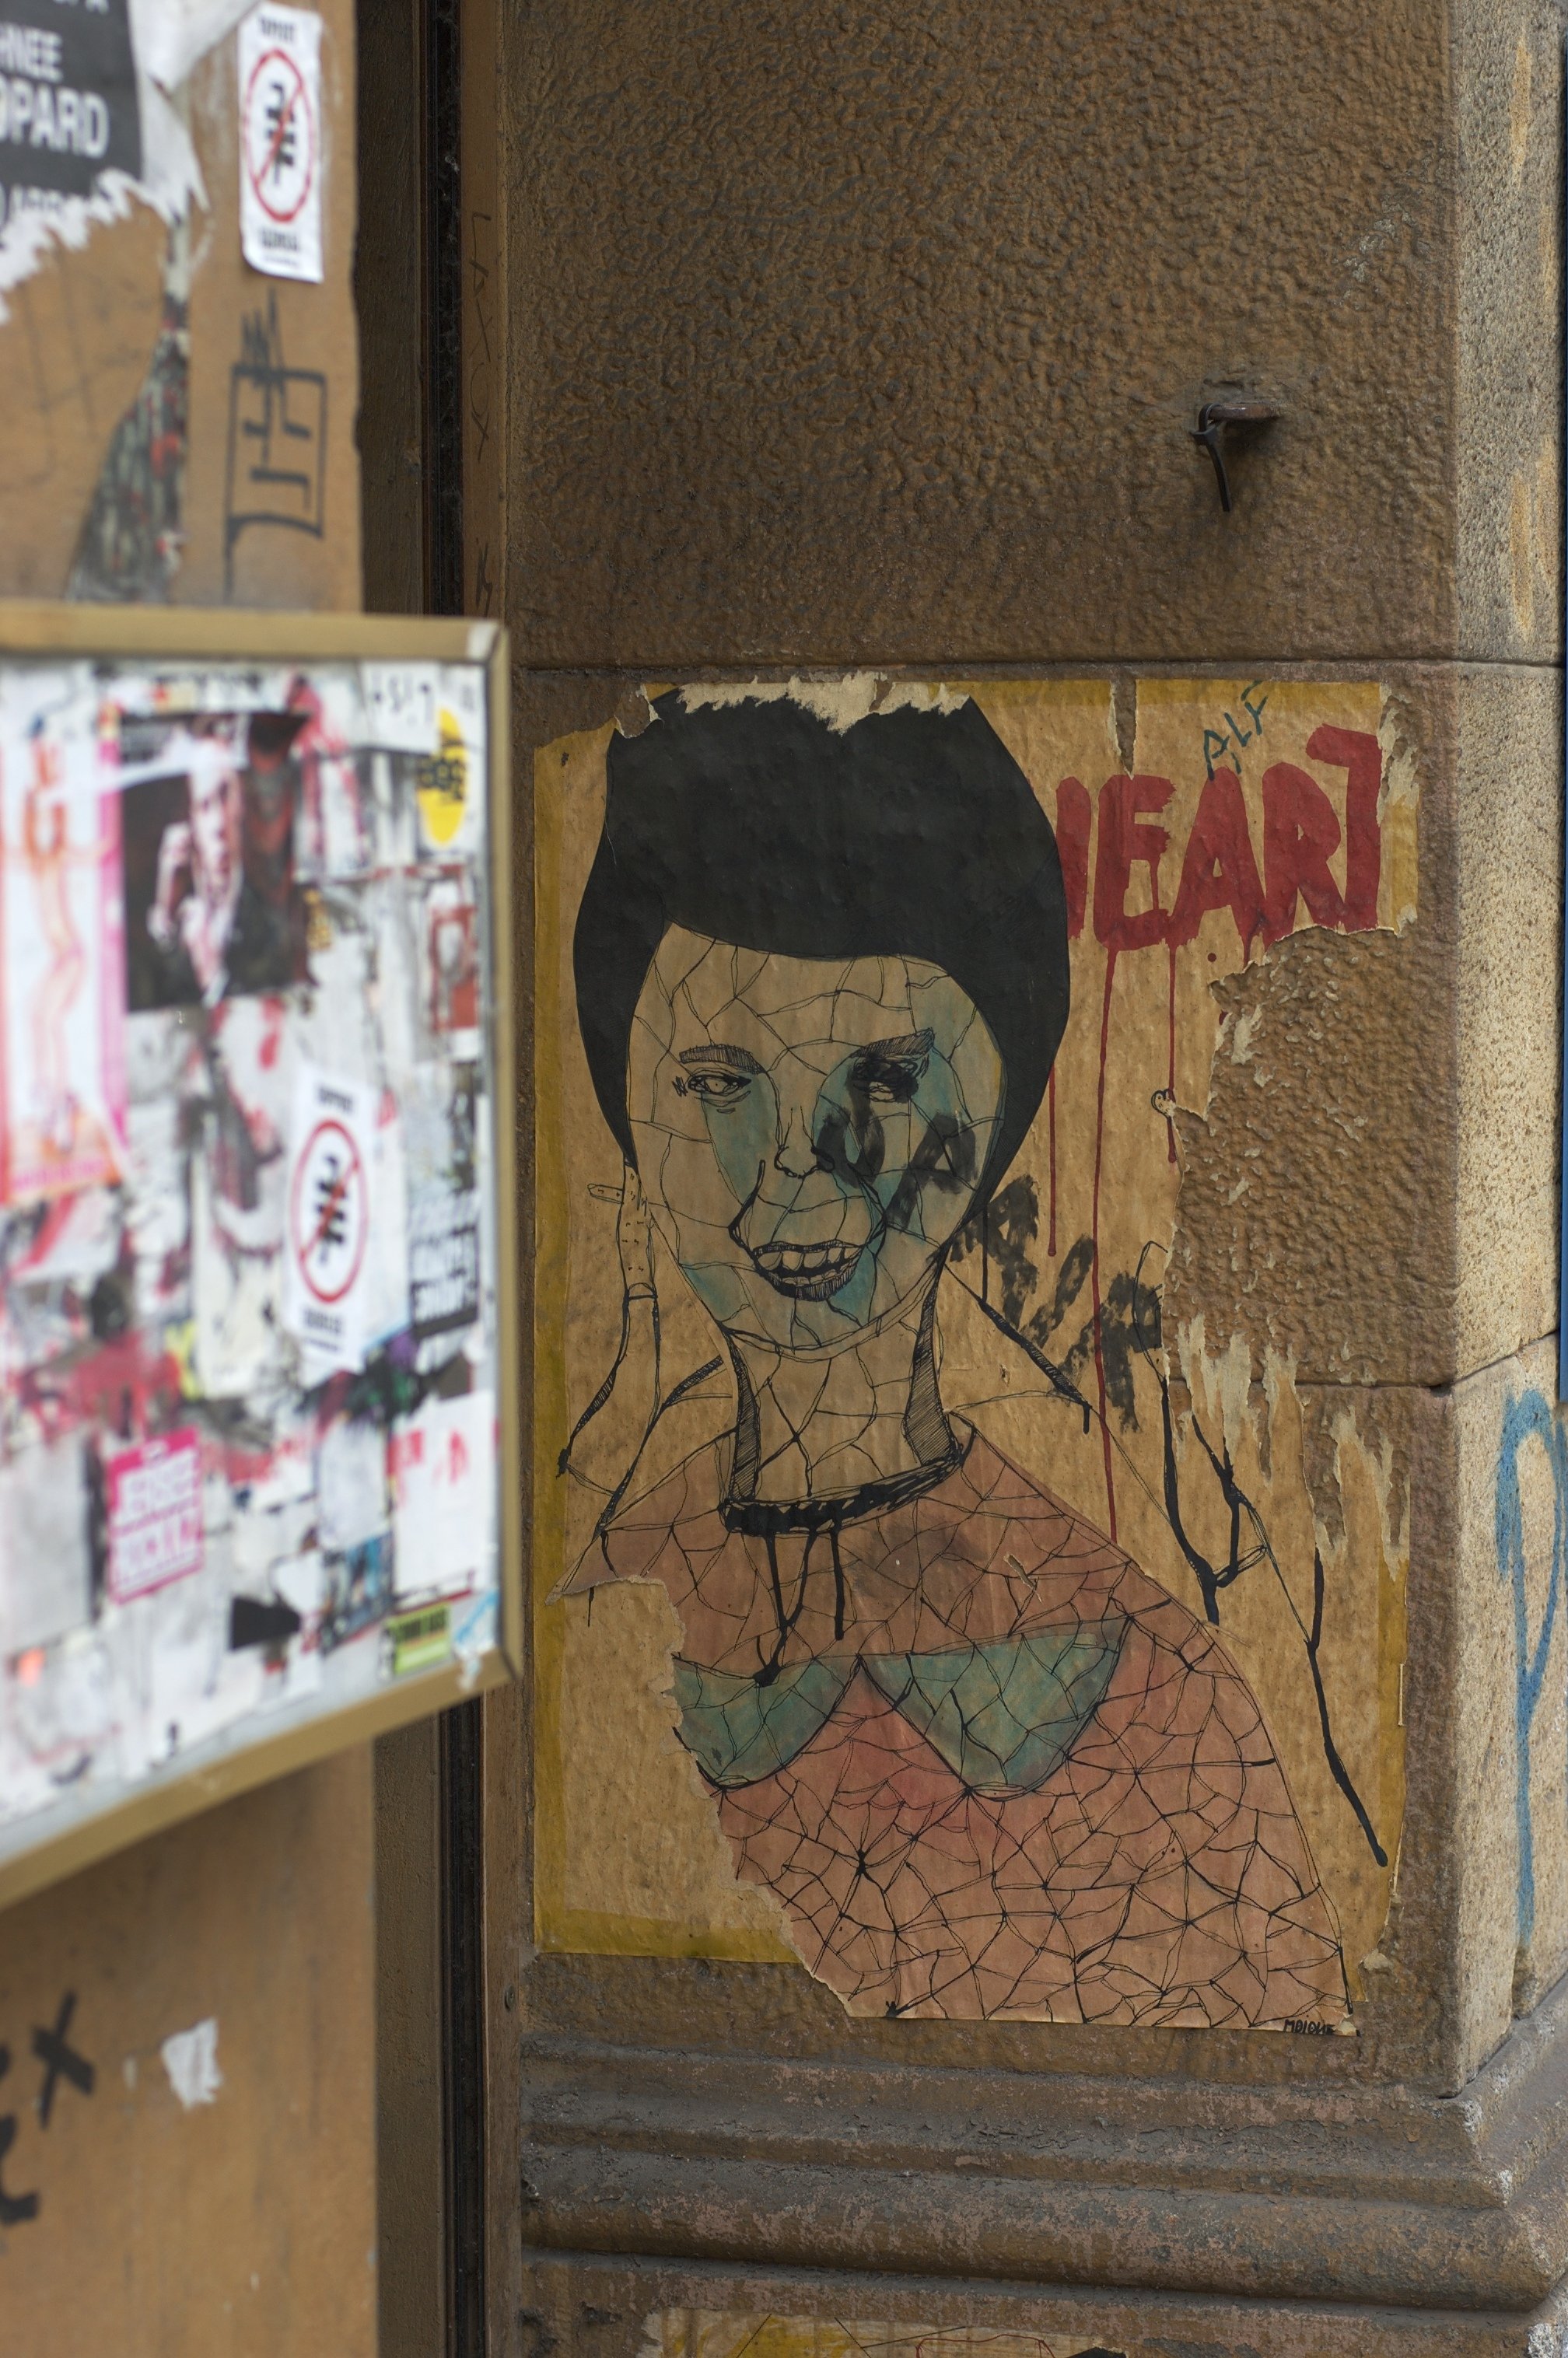
wall, painting, street art, art, 2012, f14, mural, rawtherapee, germany, deutschland, berlin, poster, pentax, comics, lenstagged, steffenzahn, guessedberlin, k100d, justpentax, gwbstoha, iamflickr, cosina, voigtlander, 58mm, nokton, cosinavoigtlnder, 58mmf14, 58mm14, nokton58mmf14slii, 58mmf14nokton